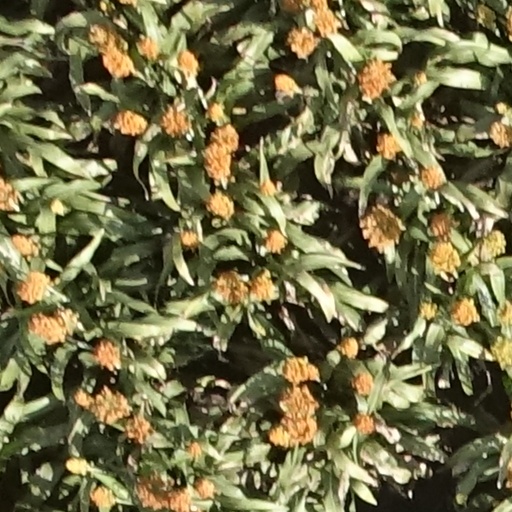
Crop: sorghum